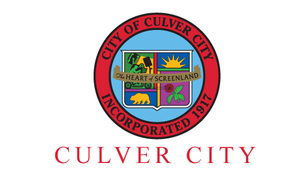
Culver City est une ville américaine située dans le comté de Los Angeles, dans l'État de Californie.